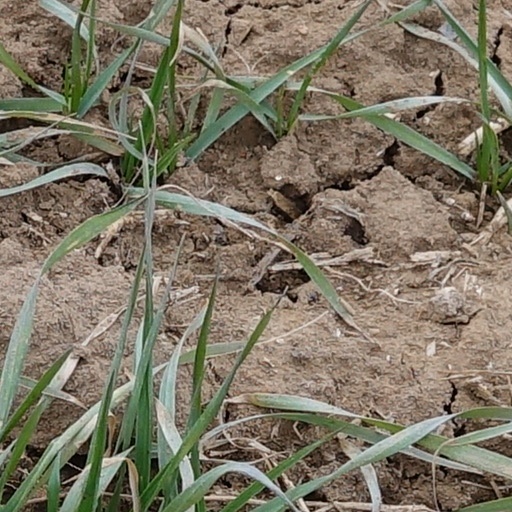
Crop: wheat